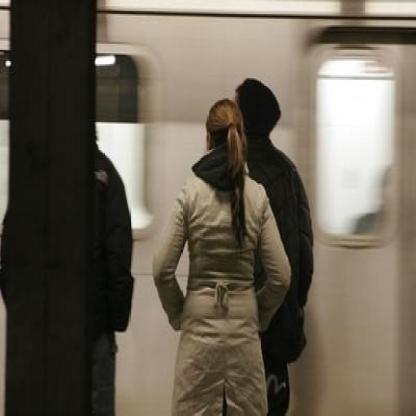
Scene: Indoor